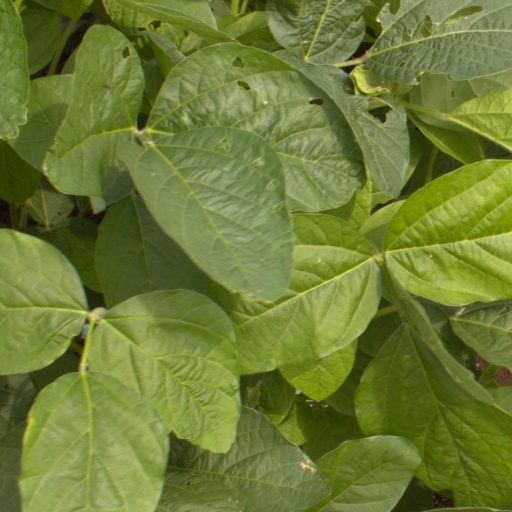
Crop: soybean